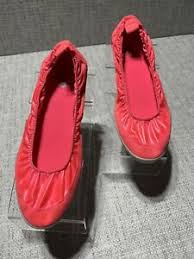
Label: Ballet Flat